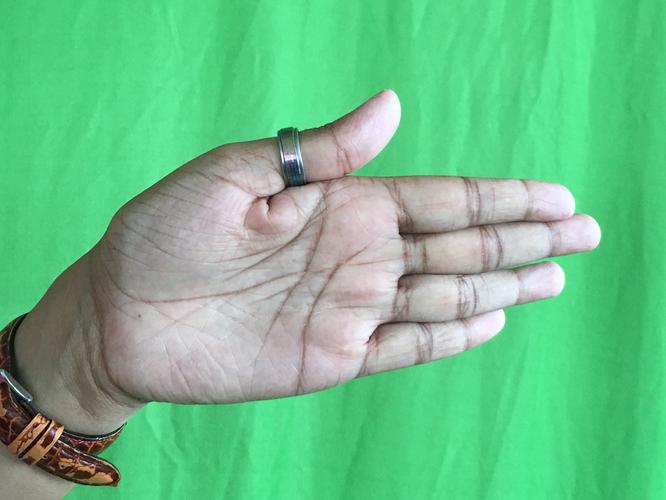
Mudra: Ardhachandran
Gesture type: single_hand